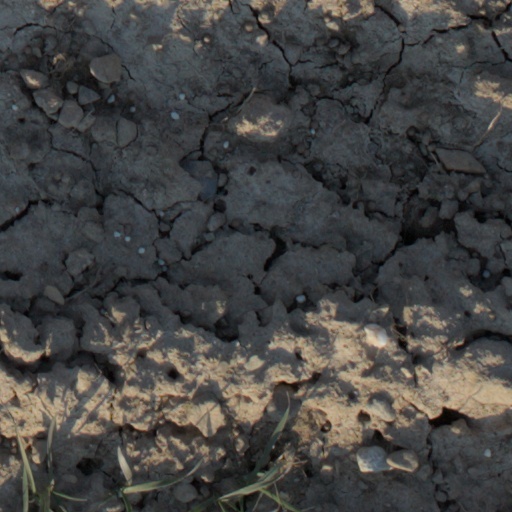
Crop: wheat